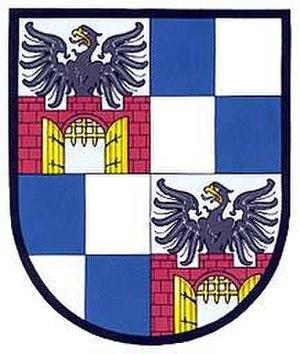
Sedlec-Prčice est une ville du district de Příbram, dans la région de Bohême-Centrale, en Tchéquie. Sa population s'élevait à 2 866 habitants en 2020.